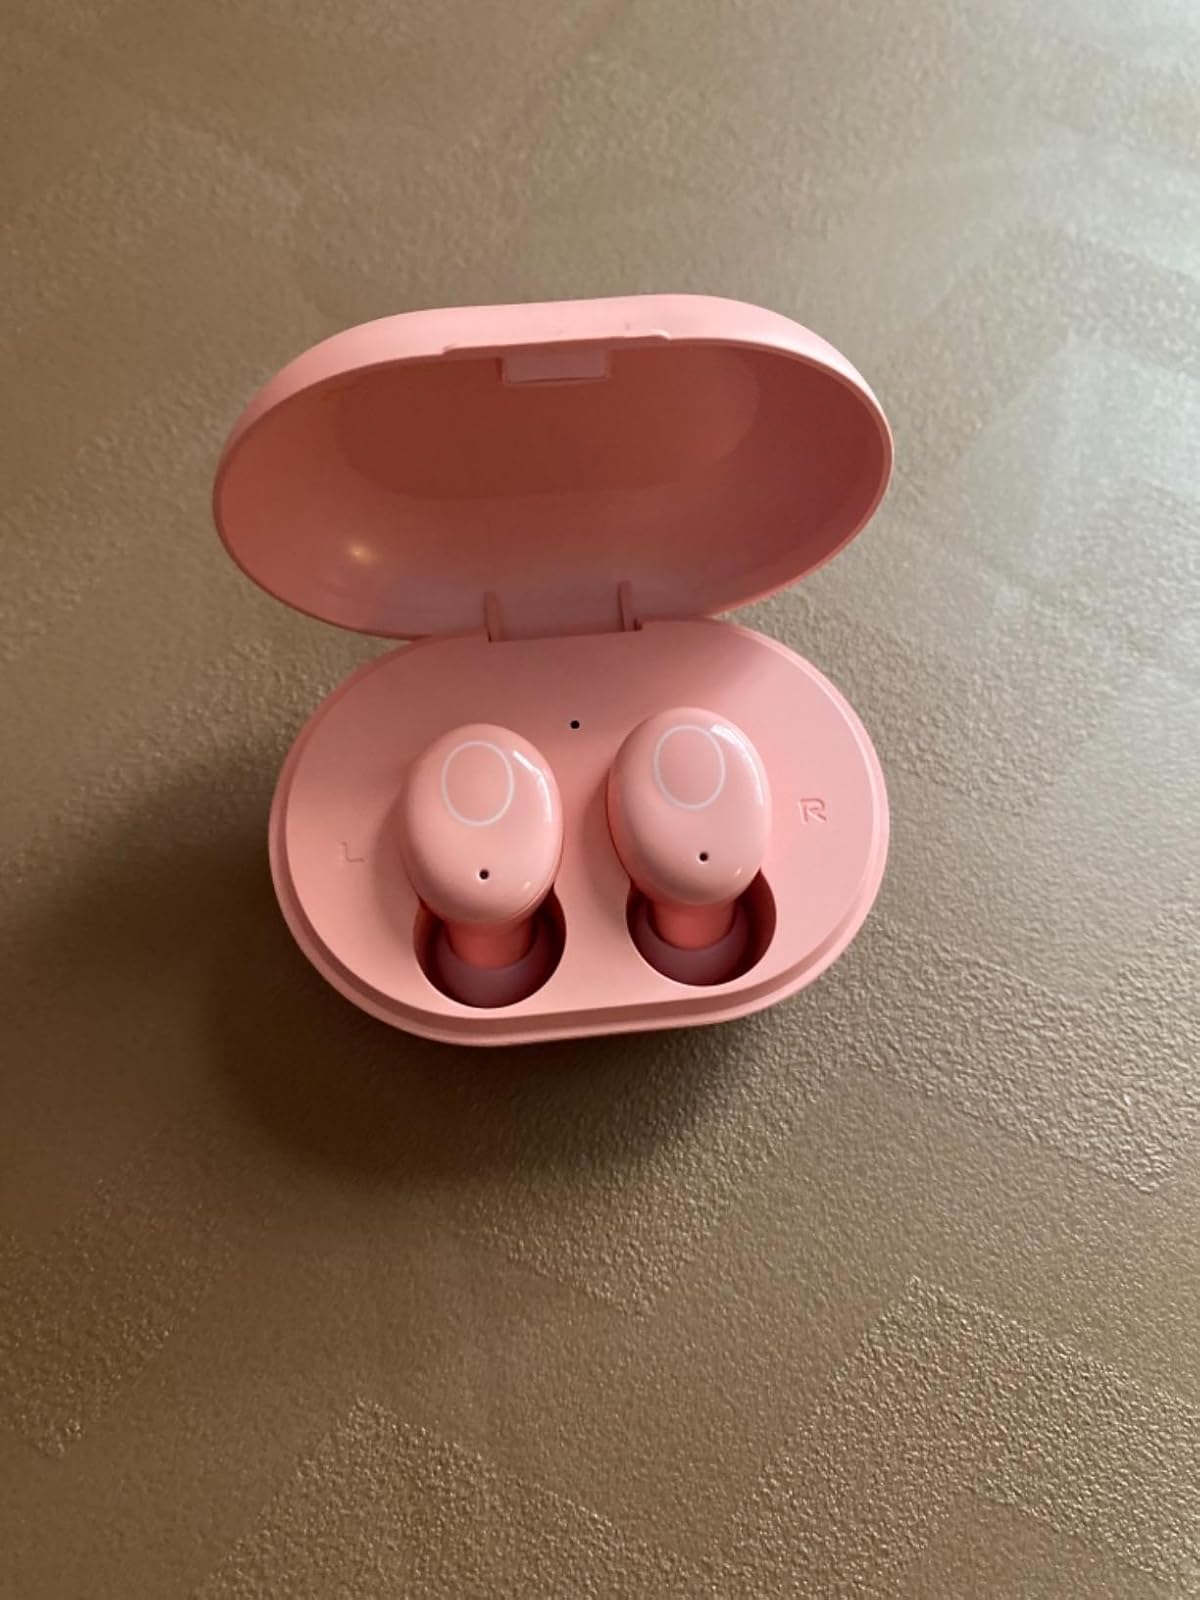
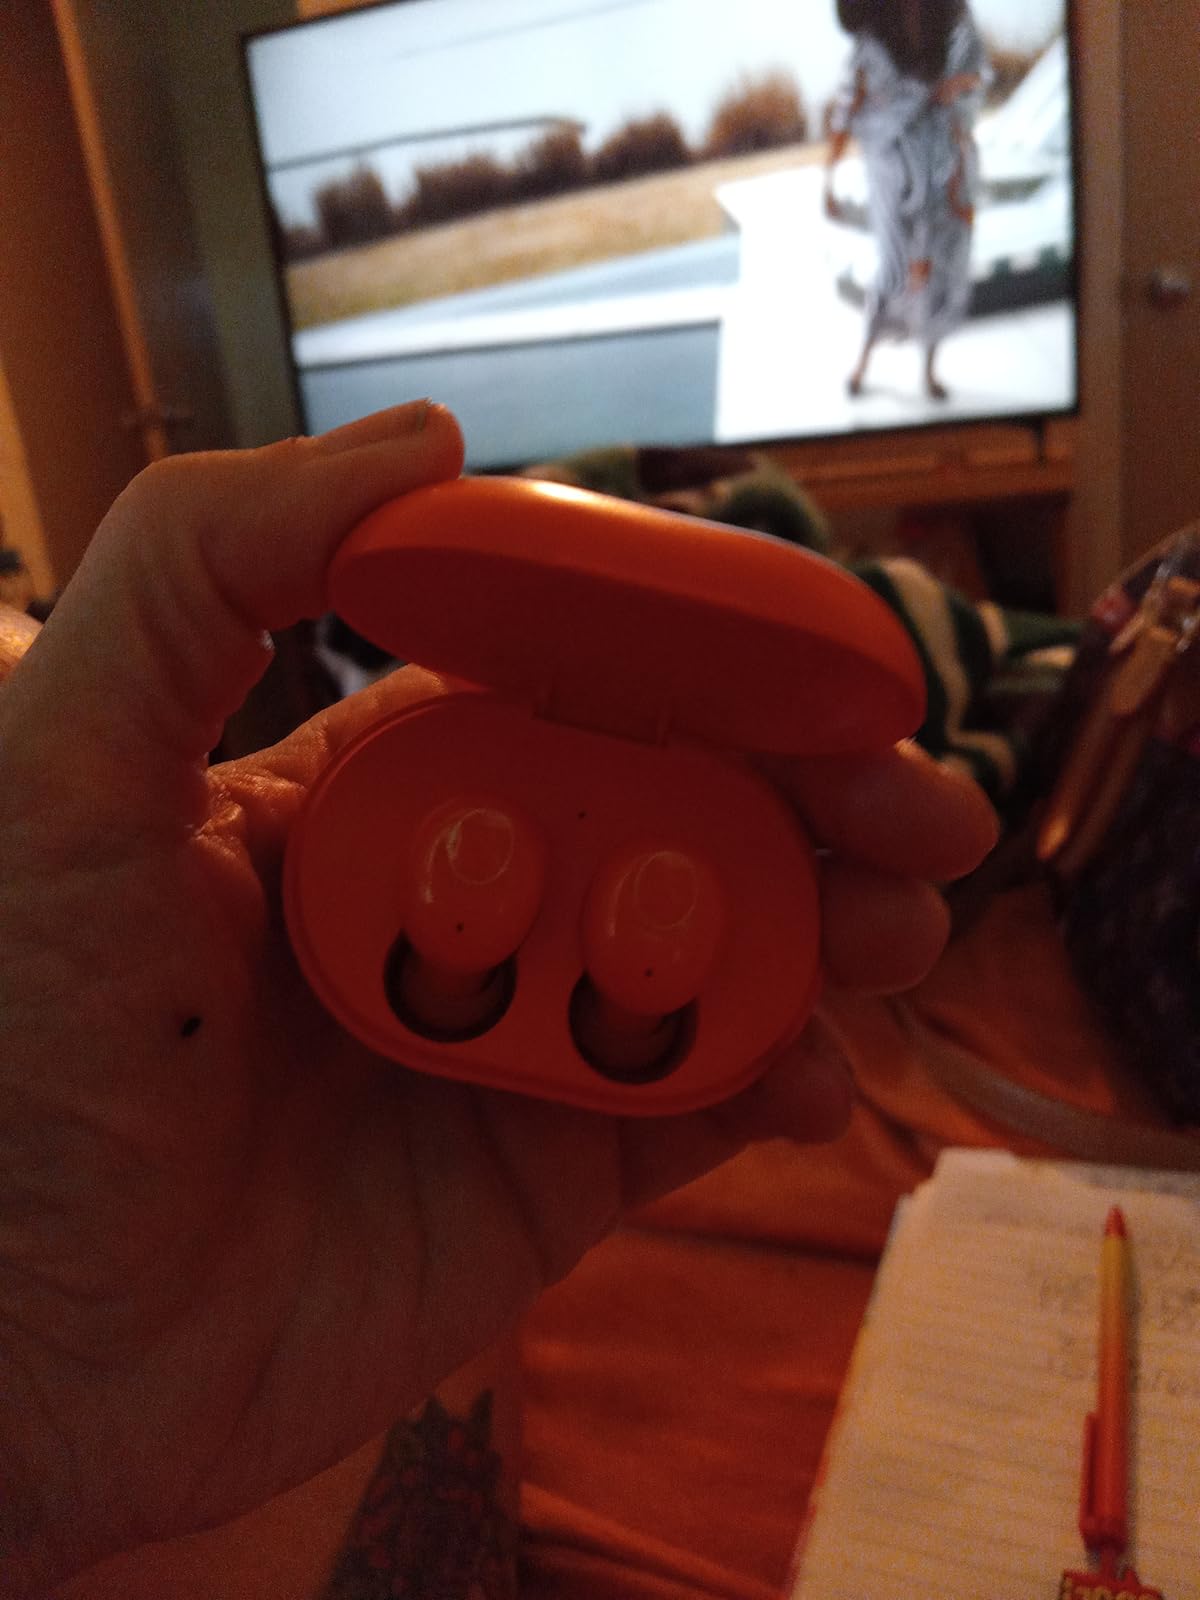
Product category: earbuds
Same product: no